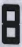
Number: 8